Florida State Road 826

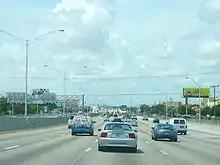
The Palmetto Expressway northbound near Hialeah in metropolitan Miami

State Road 826 begins at an interchange with US 1 in Pinecrest, just south of the Dadeland Mall, and heads north as the Palmetto Expressway into Kendall. The first interchange, less than a mile (1.6 km) north of US 1, is with Kendall Drive (SR 94), which provides access to the mall. SR 826 continues north, crossing under the Snapper Creek Expressway (SR 878) without an interchange before meeting Sunset Drive (SR 986) at a diamond interchange. It then leaves Kendall, continuing into Glenvar Heights with an interchange with Southwest 56th Street/Miller Drive, which provides access to the University of Miami. About half a mile (0.8 km) later, the Don Shula Expressway (SR 874) merges with the Palmetto Expressway at its northern terminus, with a southbound exit and a northbound entrance point. Between this interchange and the next (at Bird Road/SR 976), SR 826 forms the border between Glenvar Heights and Olympia Heights; past it, the expressway marks the boundary between Westchester and Coral Terrace. After an exit with Southwest 24th Street/Coral Way, the expressway meets the Tamiami Trail (US 41), providing access to Florida International University. This interchange also marks the Tamiami Trail's entrance into incorporated Miami, the boundary of which lies on the eastern side of the expressway.